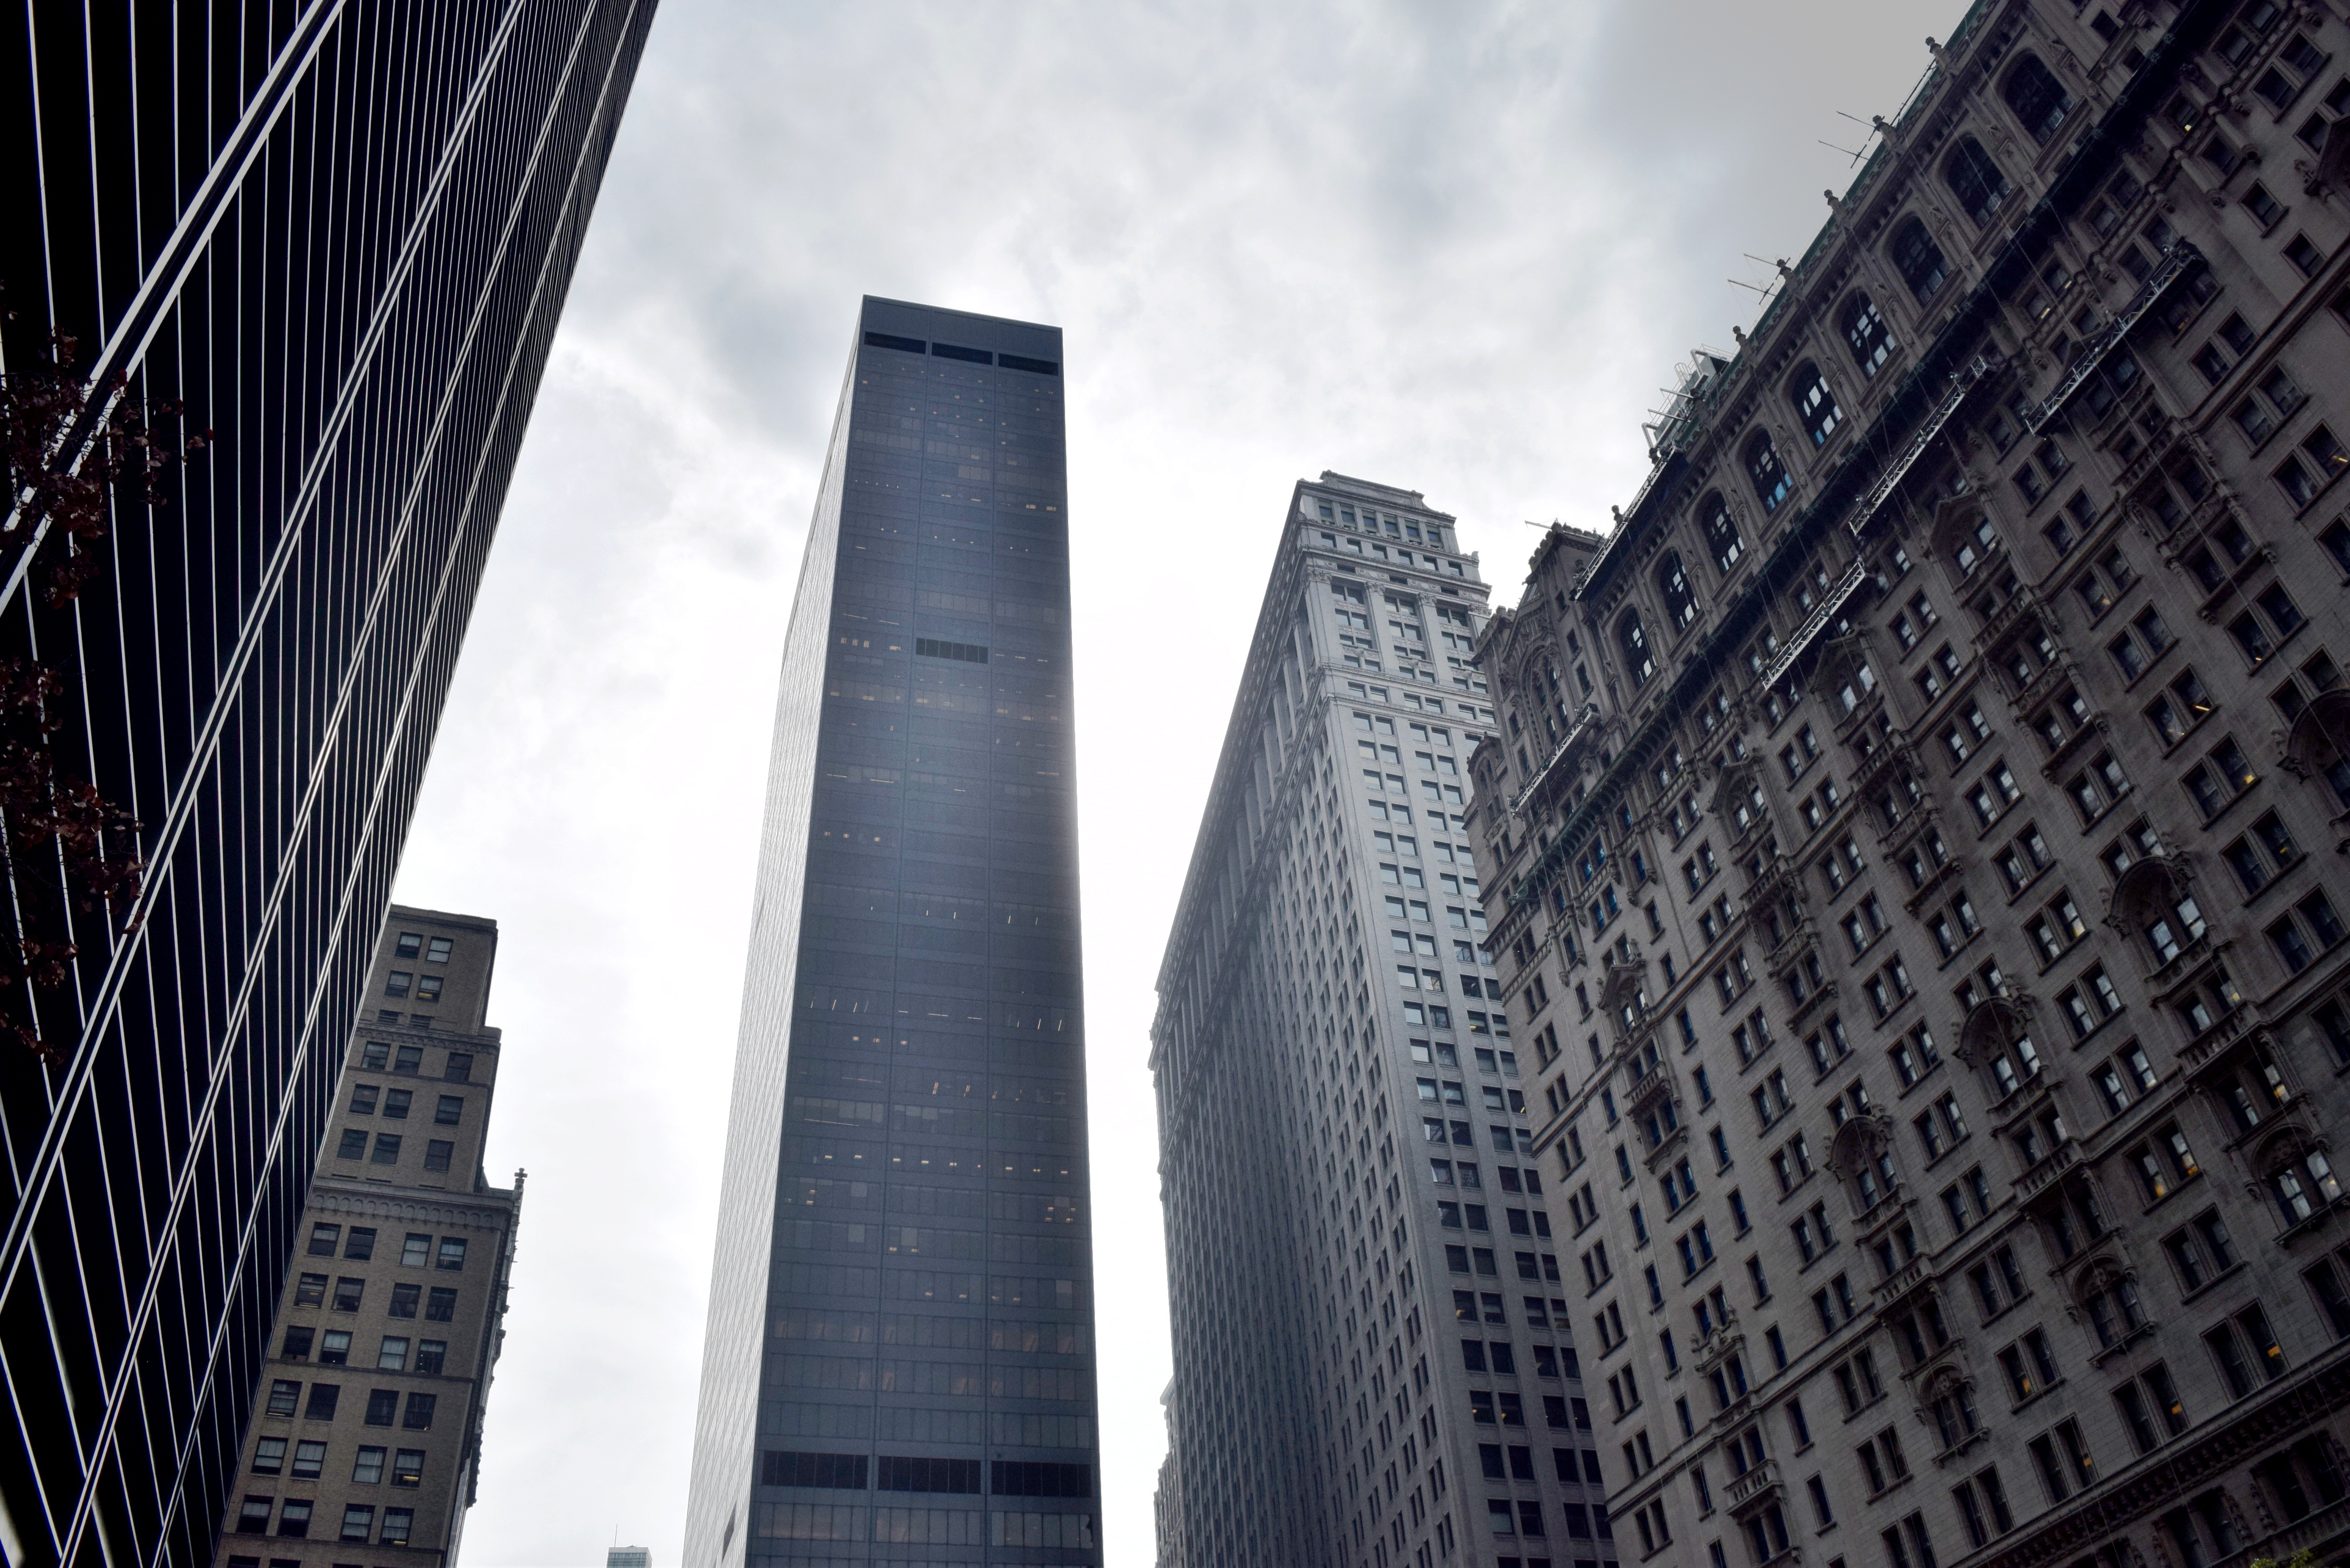
architecture, skyline, city, skyscraper, cityscape, downtown, tower, landmark, facade, monochrome, tower block, metropolis, urban area, human settlement, metropolitan area